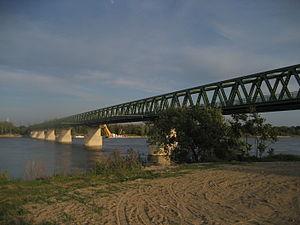
Cette liste contient les ponts présents sur le Danube.
Le pont ferroviaire d'Újpest est un pont de Budapest, en Hongrie.